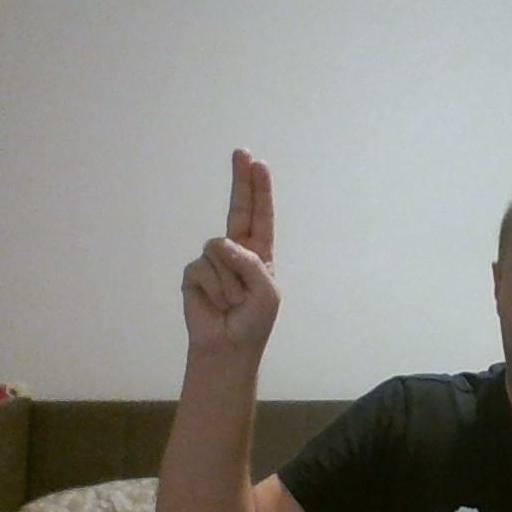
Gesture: two_up